Damon and Pythias (1914 film)

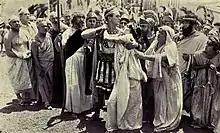

Damon and Pythias is a 1914 American silent epic film directed by Otis Turner and starring William Worthington, Herbert Rawlinson, and Cleo Madison. It is based on the Greek legend of Damon and Pythias set during the reign of Dionysius I of Syracuse. It was an ambitious production by Universal Pictures, made at a time when feature films were rapidly replacing short films as the leading format in cinema. For much of the opening reel the cast are introduced, appearing in their modern dress rather than historical costumes.